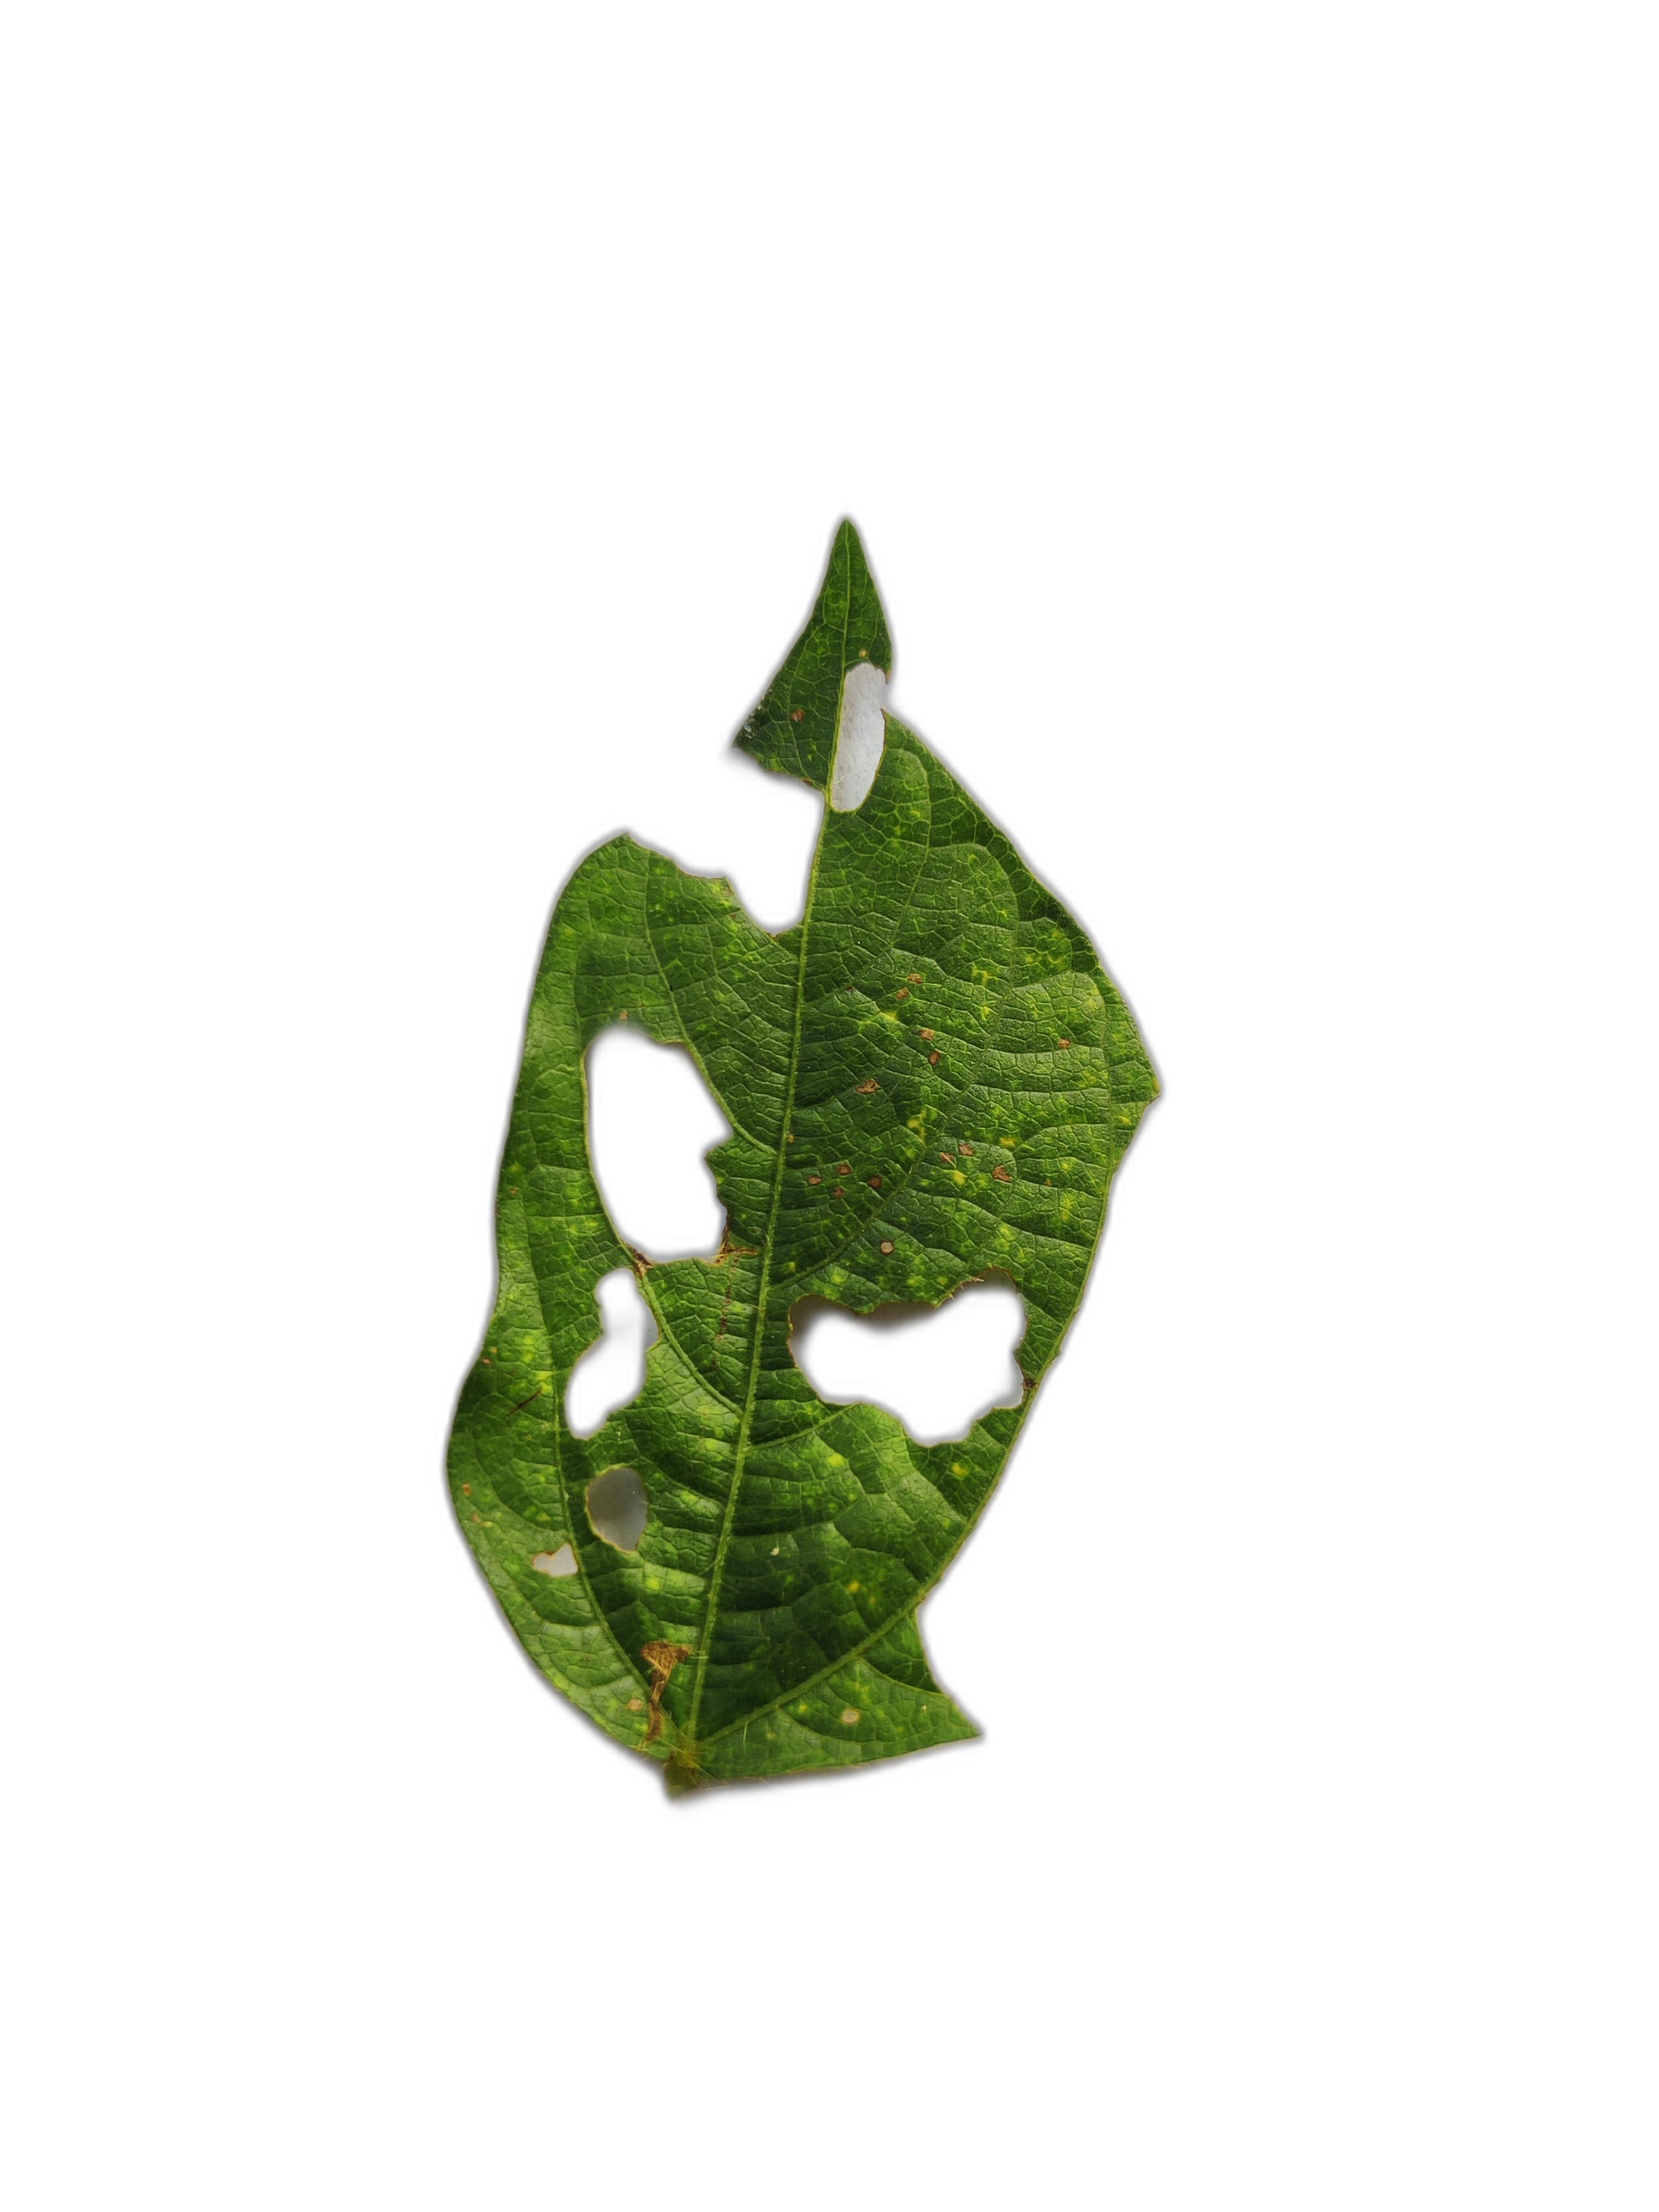
Label: Cercospora leaf spot